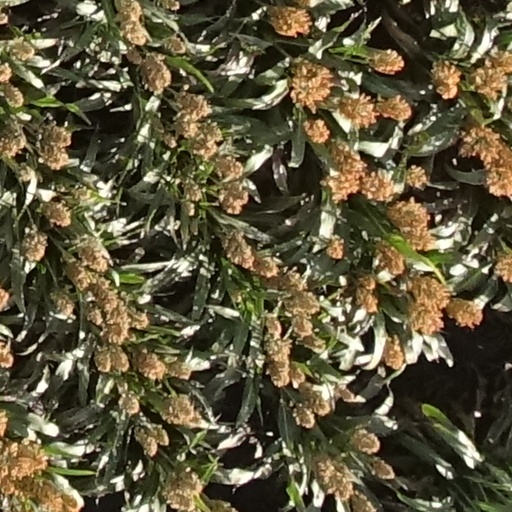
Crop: sorghum